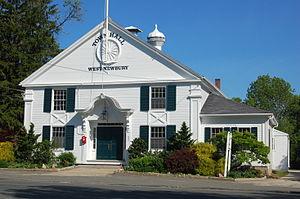
West Newbury est une ville située dans le Comté d'Essex, dans l'État du Massachusetts. En 2010, sa population était de 4 235 habitants.